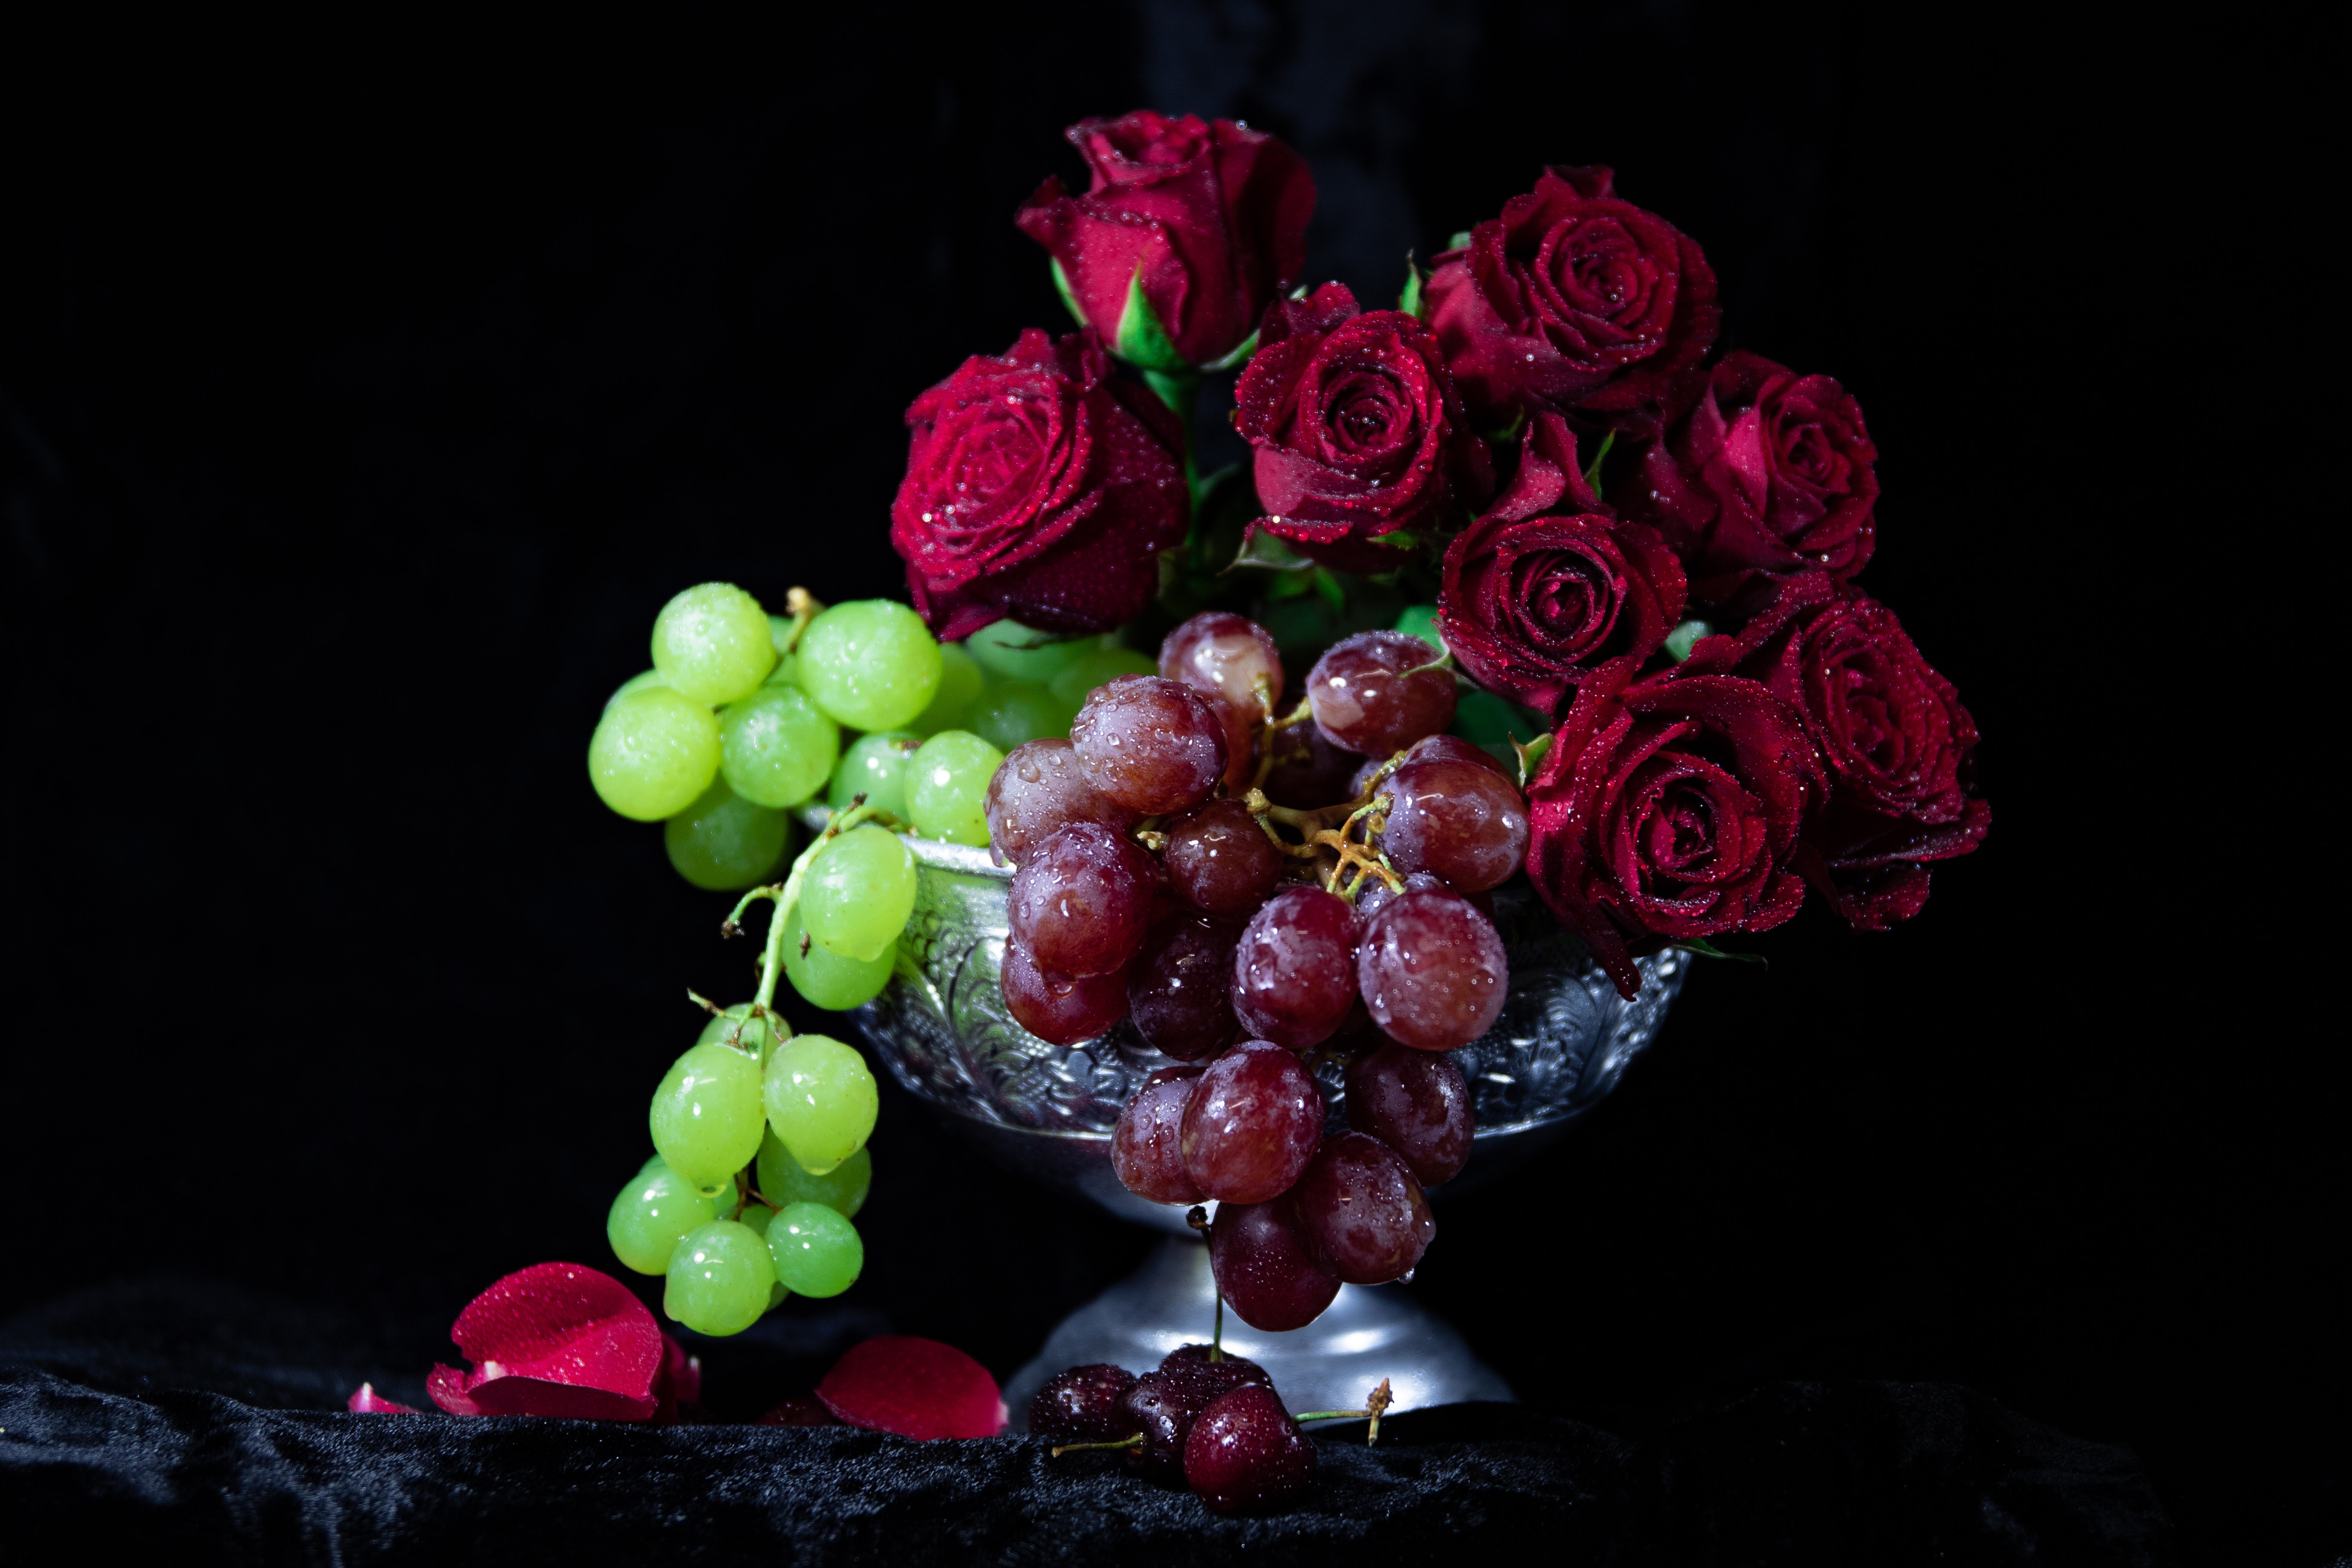
still life photography, still life, red, flower, garden roses, plant, grape, cut flowers, grapevine family, bouquet, photography, painting, petal, vitis, flowering plant, artwork, sweetness, rose, rose family, fruit, rose order, Colorfulness, artificial flower